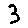
Label: 3